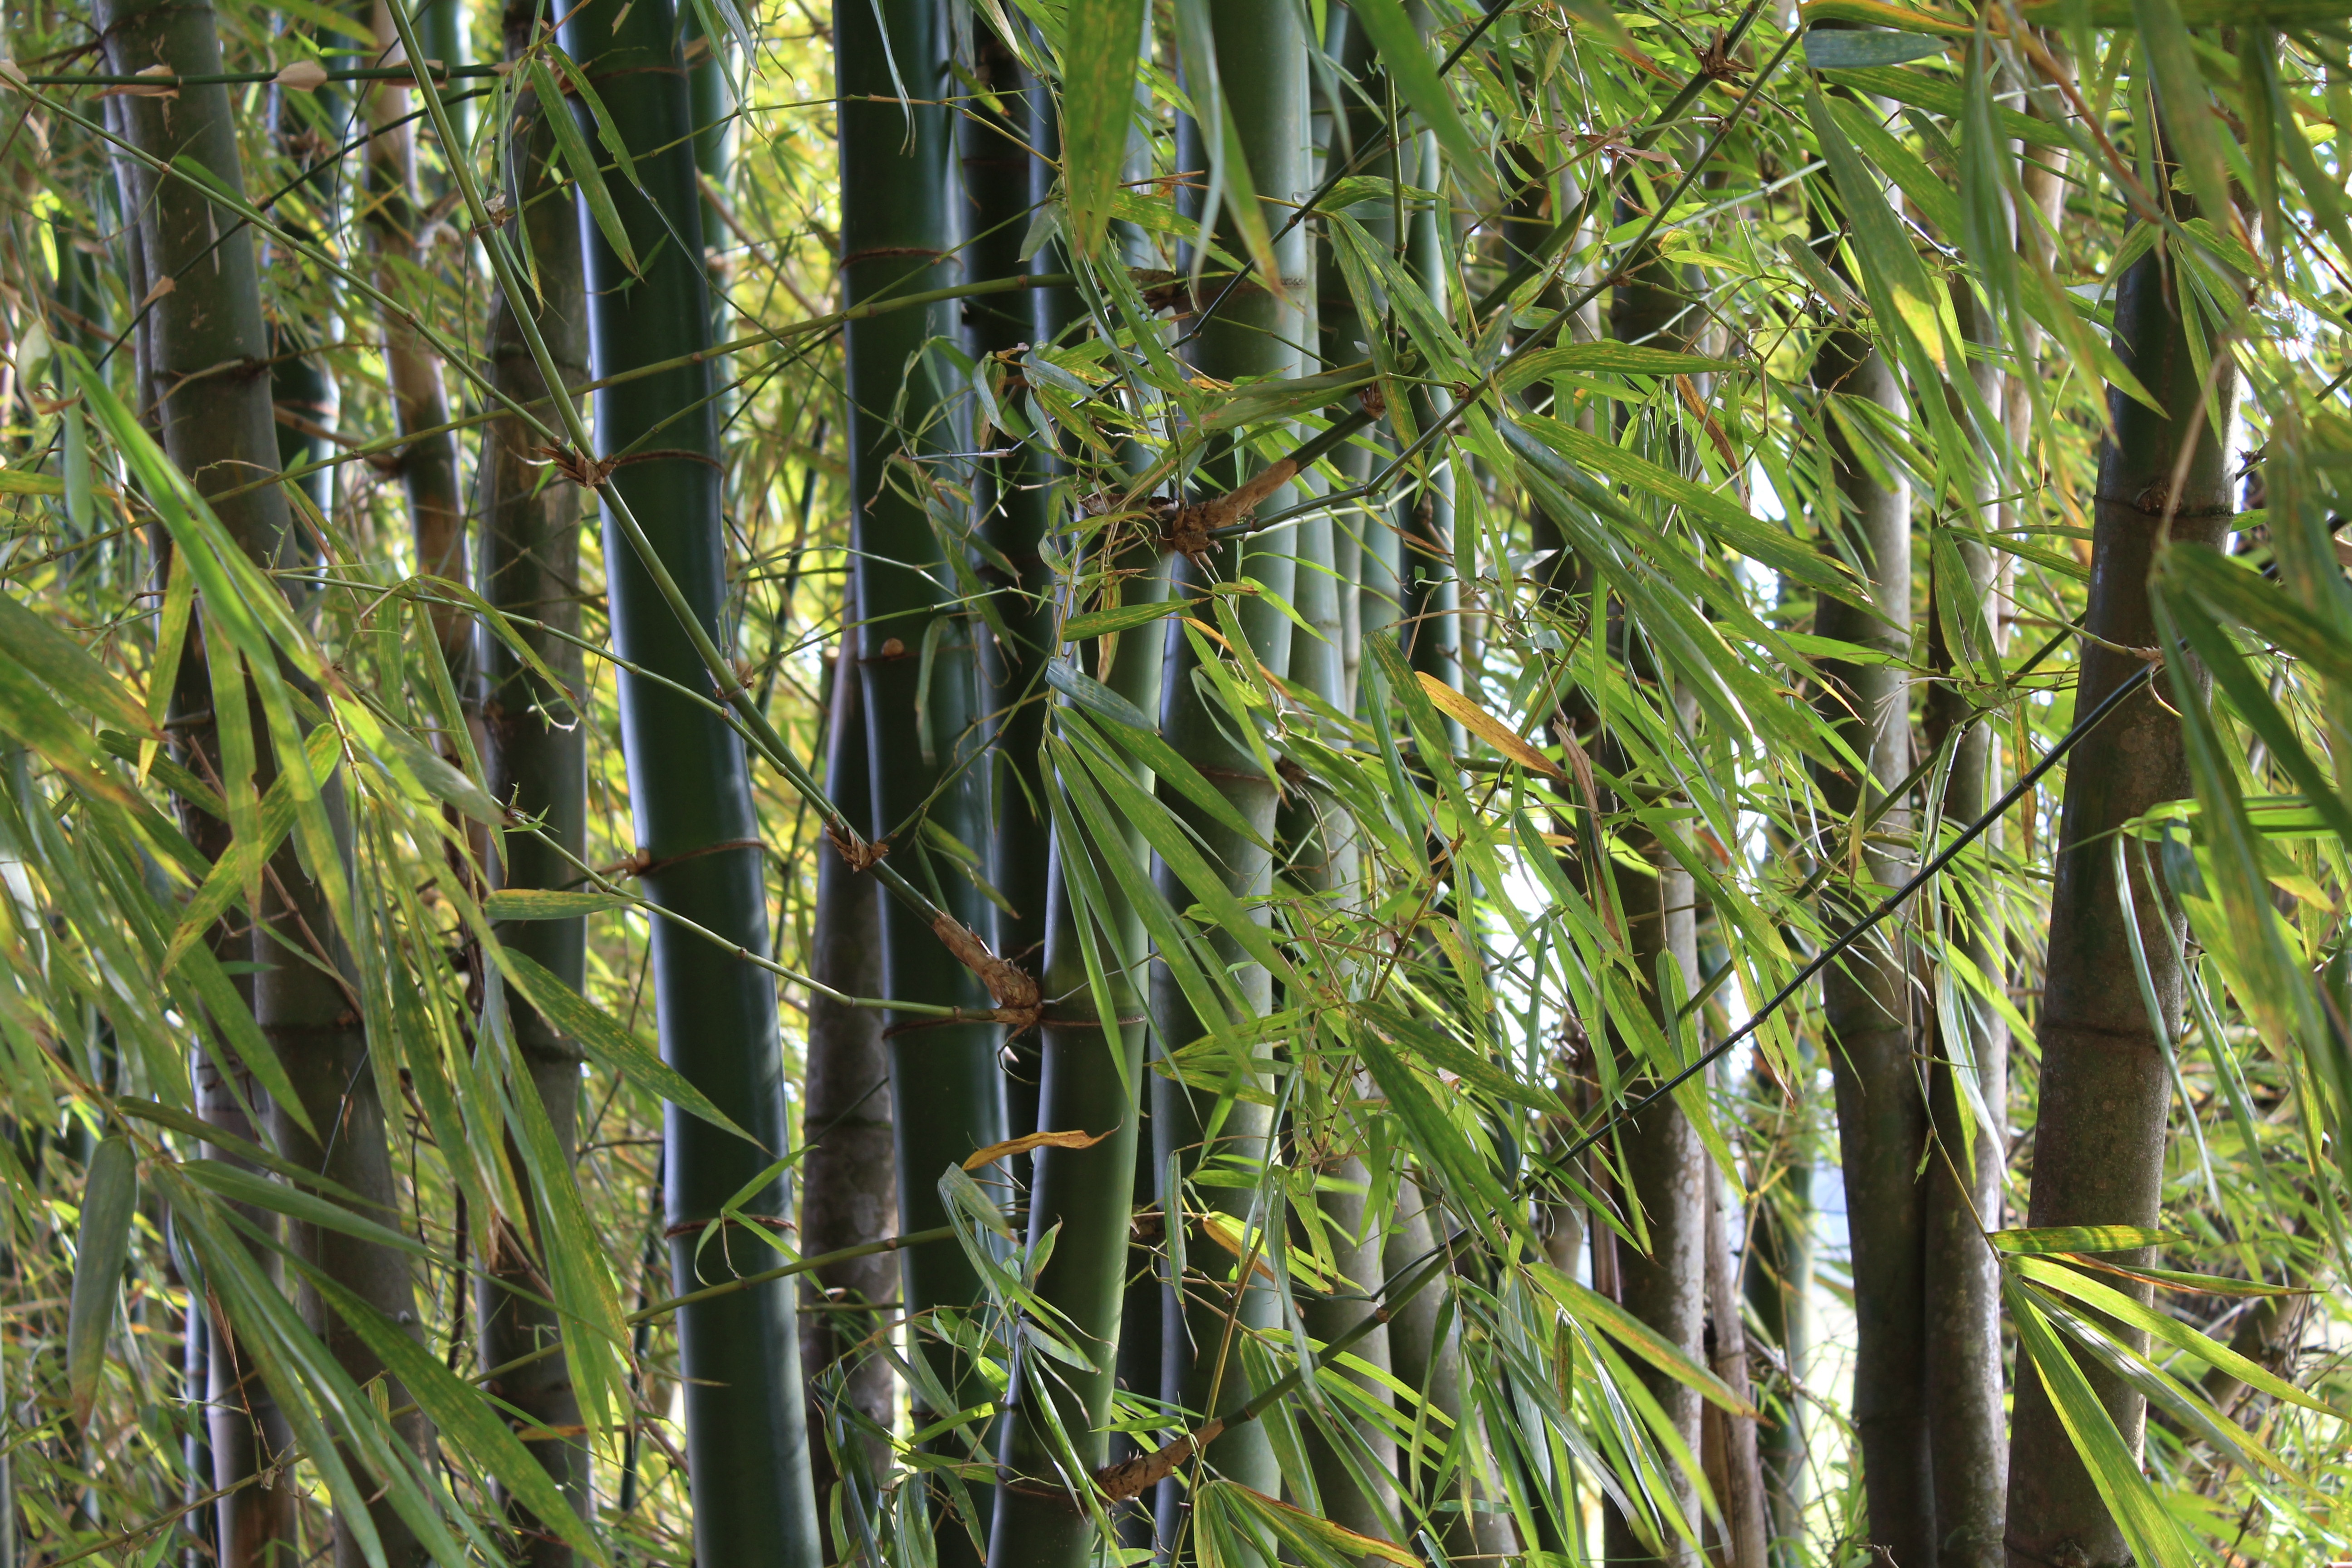
tree, nature, grass, jungle, flora, vegetation, bamboo, ecosystem, exotic plant, biome, old growth forest, grass family, plant stem, itapetininga